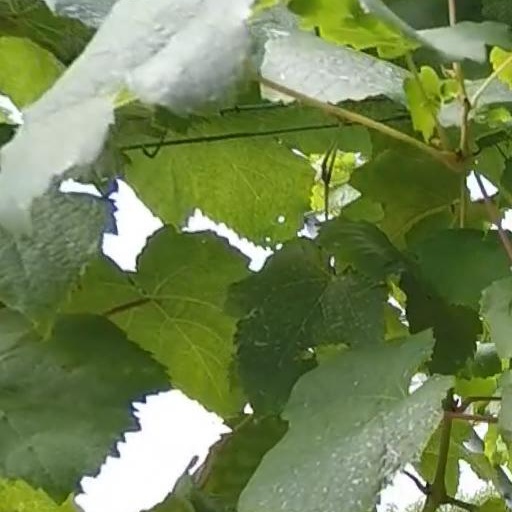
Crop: grape